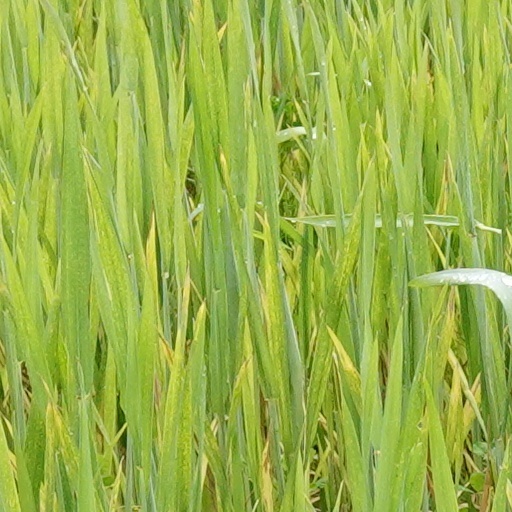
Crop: wheat